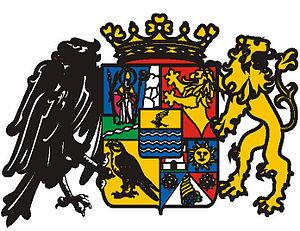
Felgyő est un village et une commune du comitat de Csongrád en Hongrie.